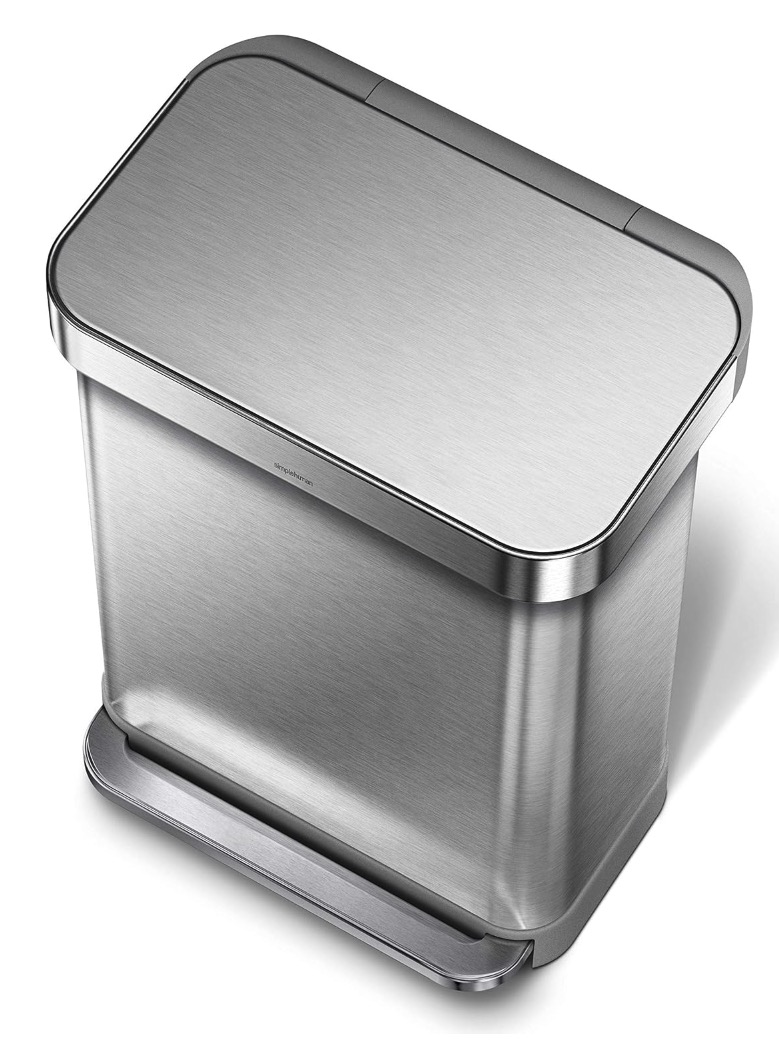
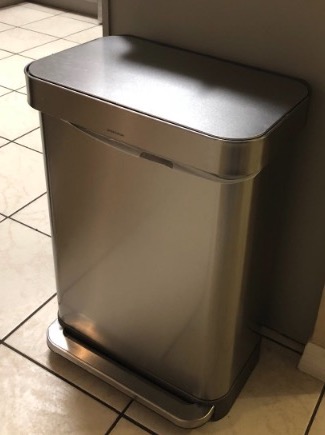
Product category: misc
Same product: yes